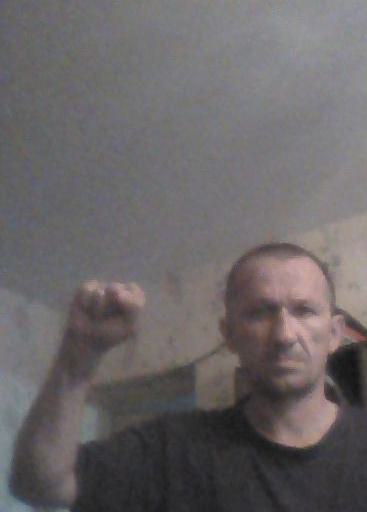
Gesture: fist